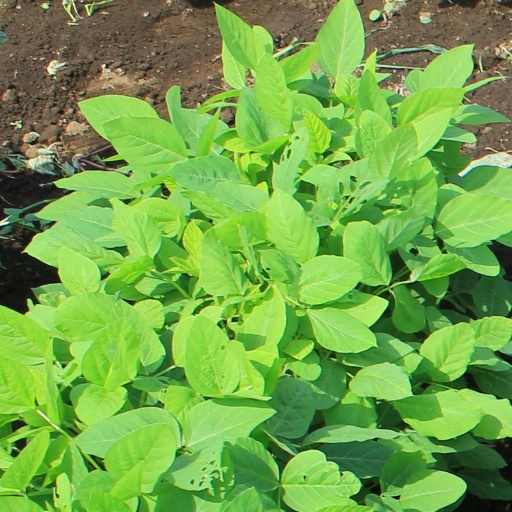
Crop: soybean